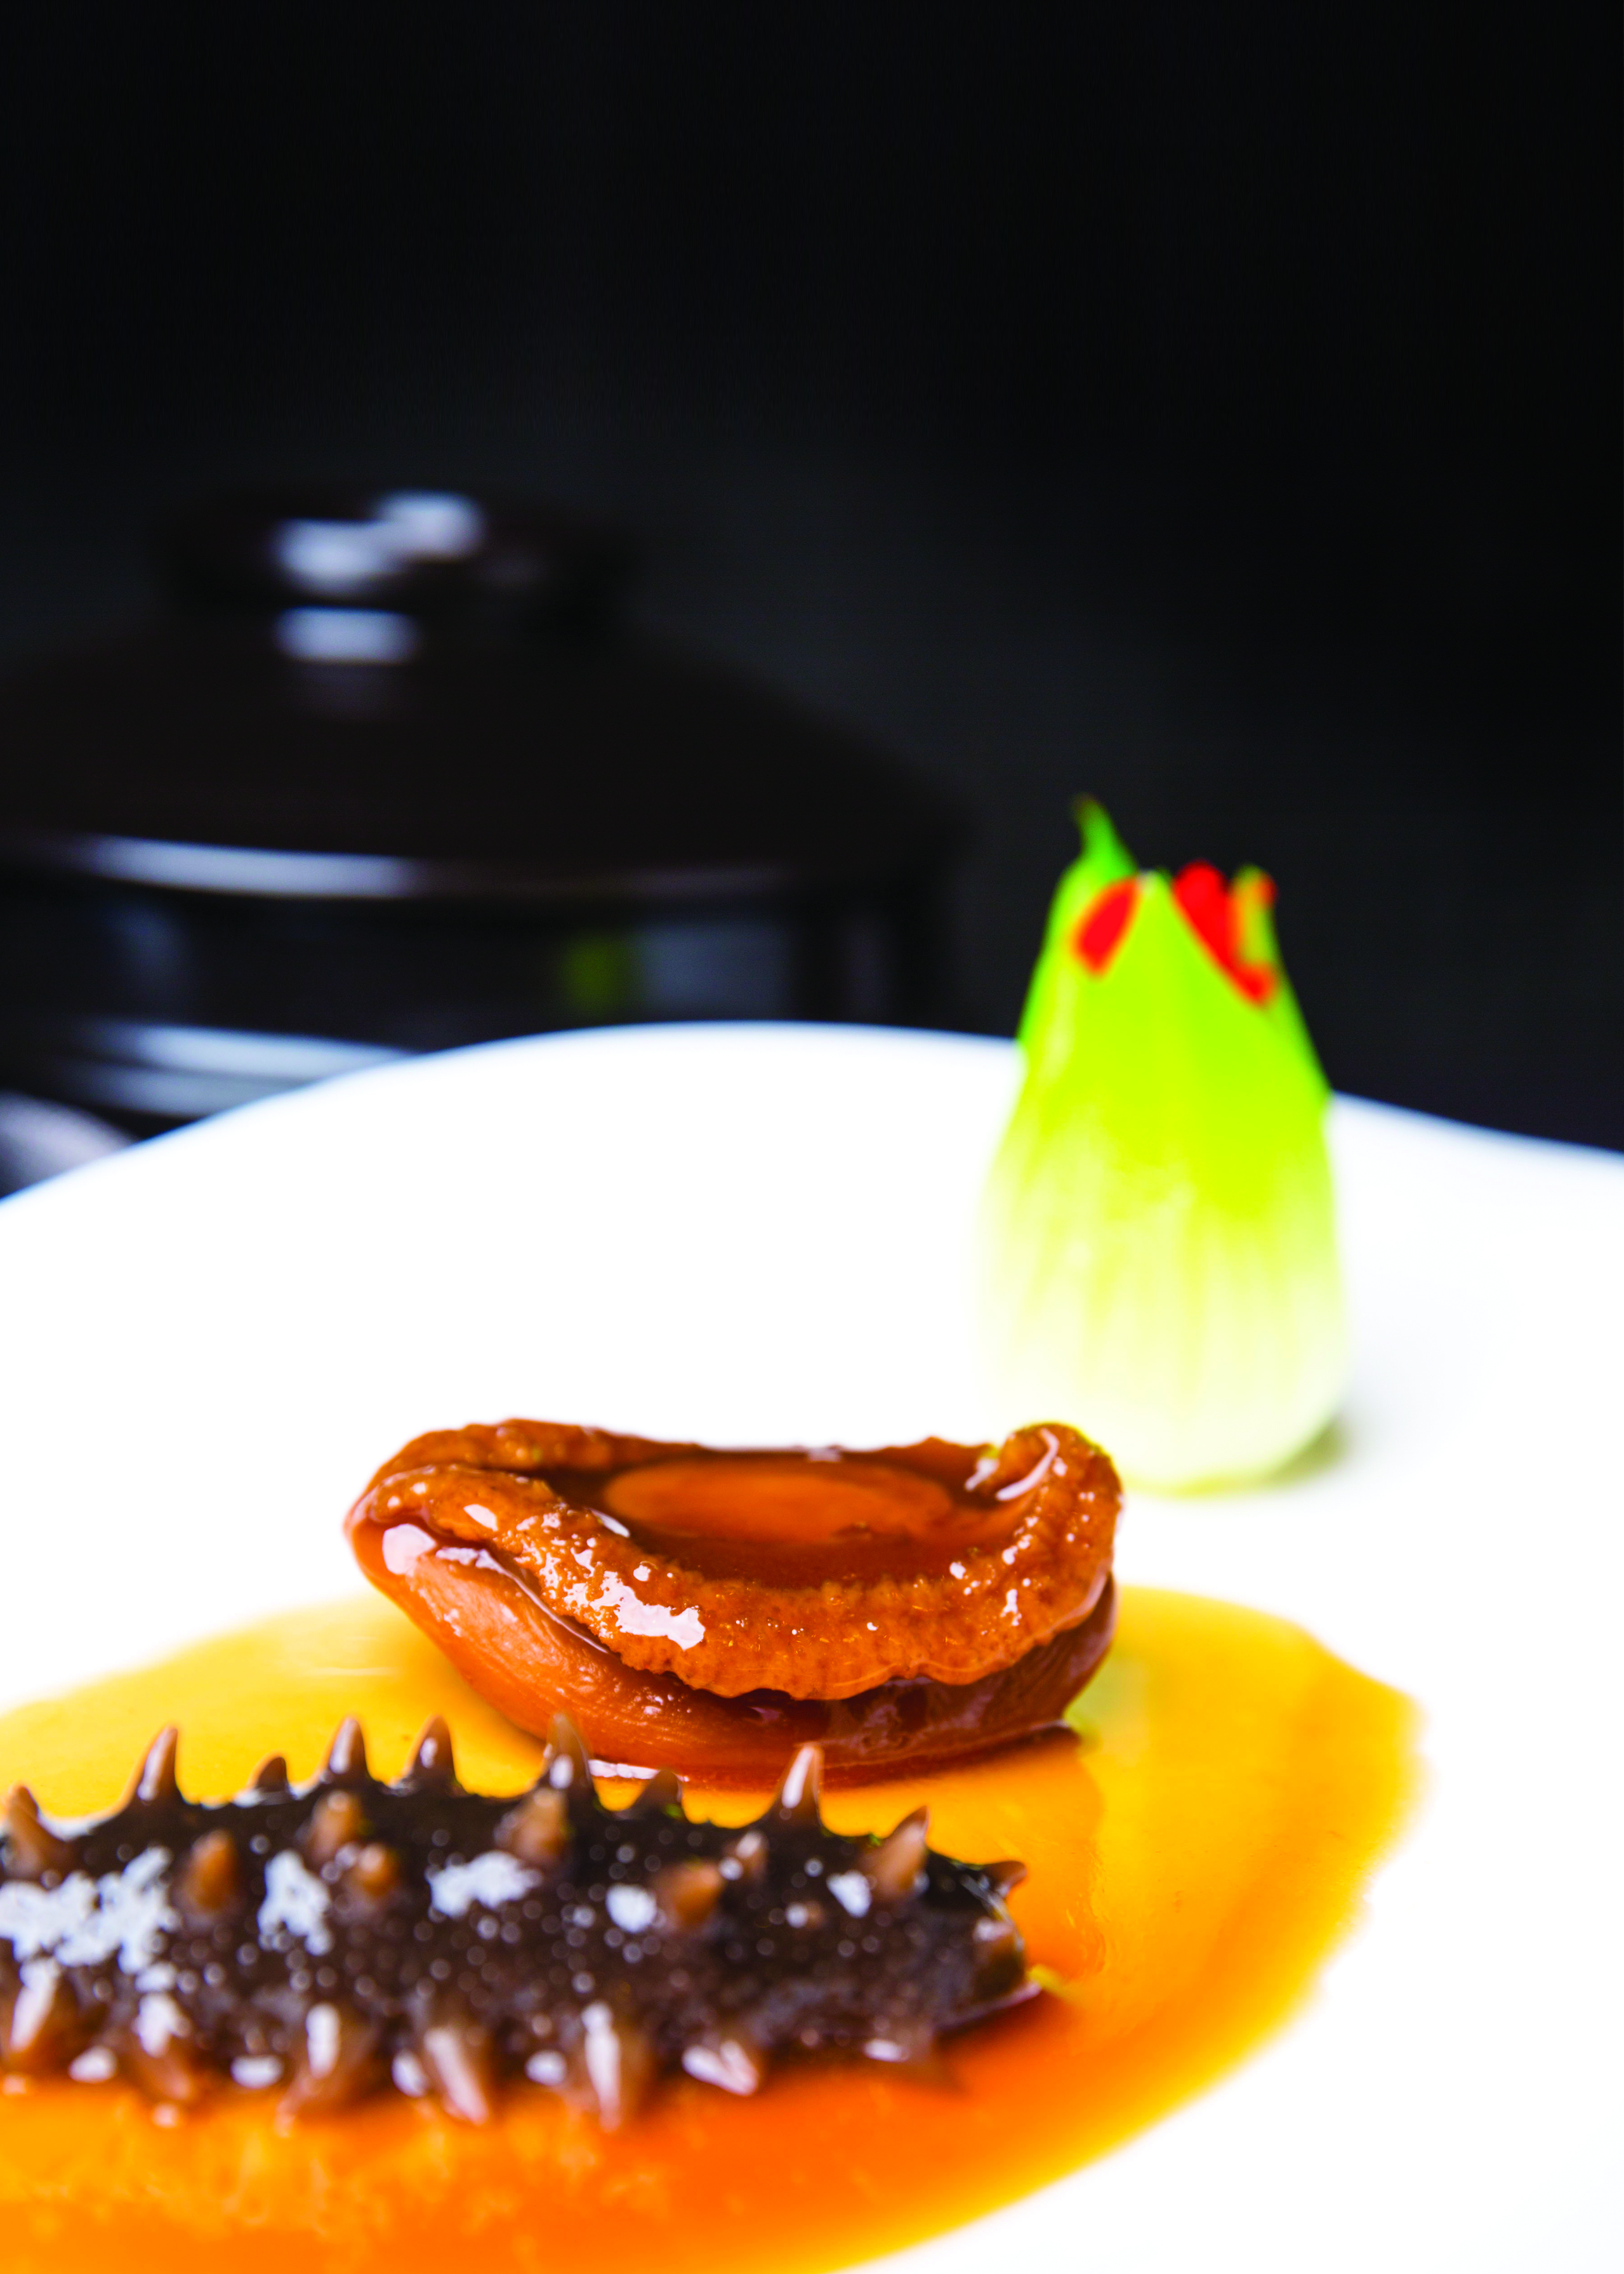
chinese food, dessert, dish, food, cuisine